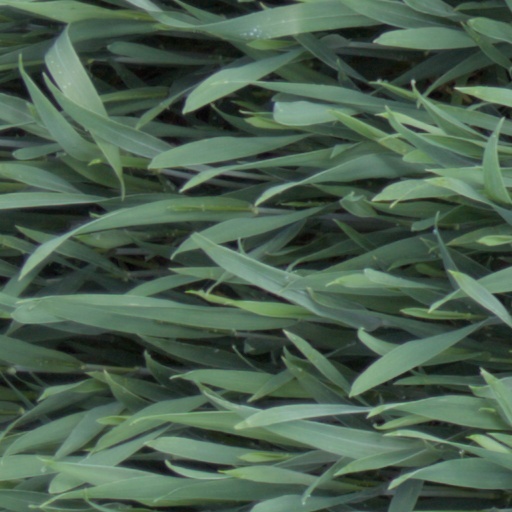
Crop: wheat